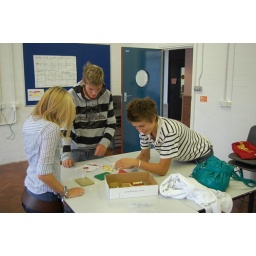
Teamwork in the Bayko house building task.